Joseph Priestley

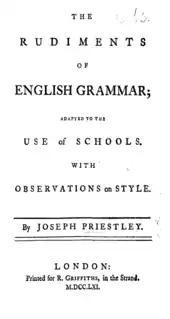
Page reads: "The Rudiments of English Grammar; Adapted to the Use of Schools, with Observations on Style. By Joseph Priestley. London: Printed for R. Griffiths, in the Strand. M.DCC.LXI."

Robert Schofield, Priestley's major modern biographer, describes his first "call" in 1755 to the Dissenting parish in Needham Market, Suffolk, as a "mistake" for both Priestley and the congregation. Priestley yearned for urban life and theological debate, whereas Needham Market was a small, rural town with a congregation wedded to tradition. Attendance and donations dropped sharply when they discovered the extent of his heterodoxy. Although Priestley's aunt had promised her support if he became a minister, she refused any further assistance when she realised he was no longer a Calvinist. To earn extra money, Priestley proposed opening a school, but local families informed him that they would refuse to send their children. He also presented a series of scientific lectures titled "Use of the Globes" that was more successful.